Timeline of the Syrian civil war (September–December 2019)

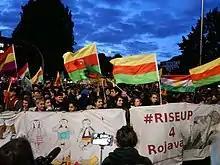
Protest against the 2019 Turkish offensive into north-eastern Syria in Germany.

In November 2019, refugees in Northeast Syria reported they had received no help from international aid organizations.